Say You'll Be There

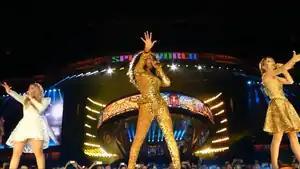
The Spice Girls performing the song at Wembley Stadium in London, during the Spice World – 2019 Tour, in outfits designed by Gabriella Slade.

The song was performed many times on television programmes, in both Europe and North America, such as "Top of the Pops", "Live & Kicking", "The Noise", "An Audience with...", MTV's "The Grind", "The Rosie O'Donnell Show", and MuchMusics "Intimate and Interactive". Their appearance at "Saturday Night Live" on 12 April 1997, was the first time "Say You'll Be There" was performed with a live band—their previous performances have all been either lip-synched or sung to a recorded backing track. The group have performed the song at the 1996 "Smash Hits" Poll Winners Party, the 1997 Prince's Trust Gala, the 1997 San Remo Festival, and the 1997 MTV Video Music Awards.